Flash (gamer)

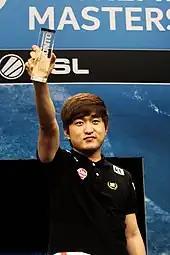
Flash after winning IEM Toronto 2014

In 2012, Lee switched to playing "StarCraft II" competitively. He won his first "StarCraft II" major event in 2014, after winning Intel Extreme Masters Toronto. The same year, he led KT Rolster to a proleague title. Lee announced his retirement on December 1, 2015. At that point in is career, he had a nearly 80% win rate in "Brood War" and had spent multiple years at the top of KeSPA's official rankings.